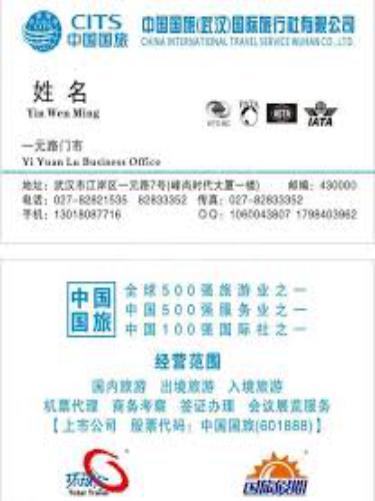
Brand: guolv
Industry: Others